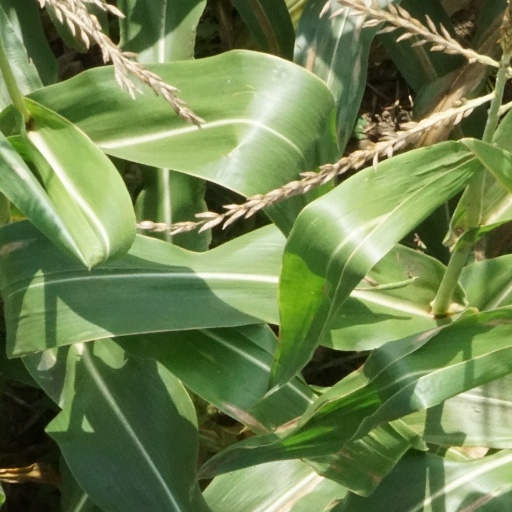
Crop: maize; corn